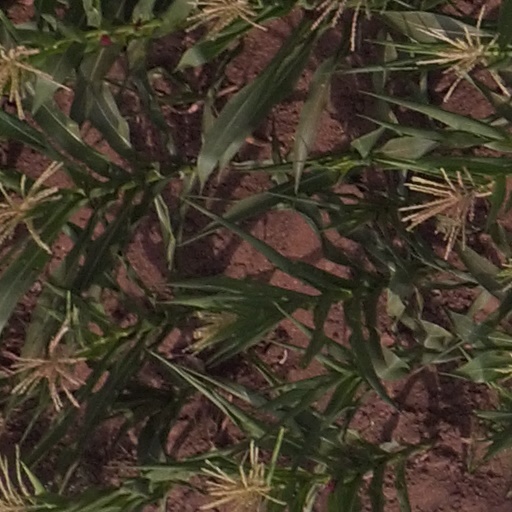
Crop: maize; corn